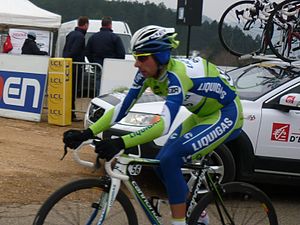
Ivan Santaromita
Ivan Santaromita er en italiensk professionel cykelrytter, som cykler for det professionelle cykelhold Nippo-Vini Fantini-Faizanè.